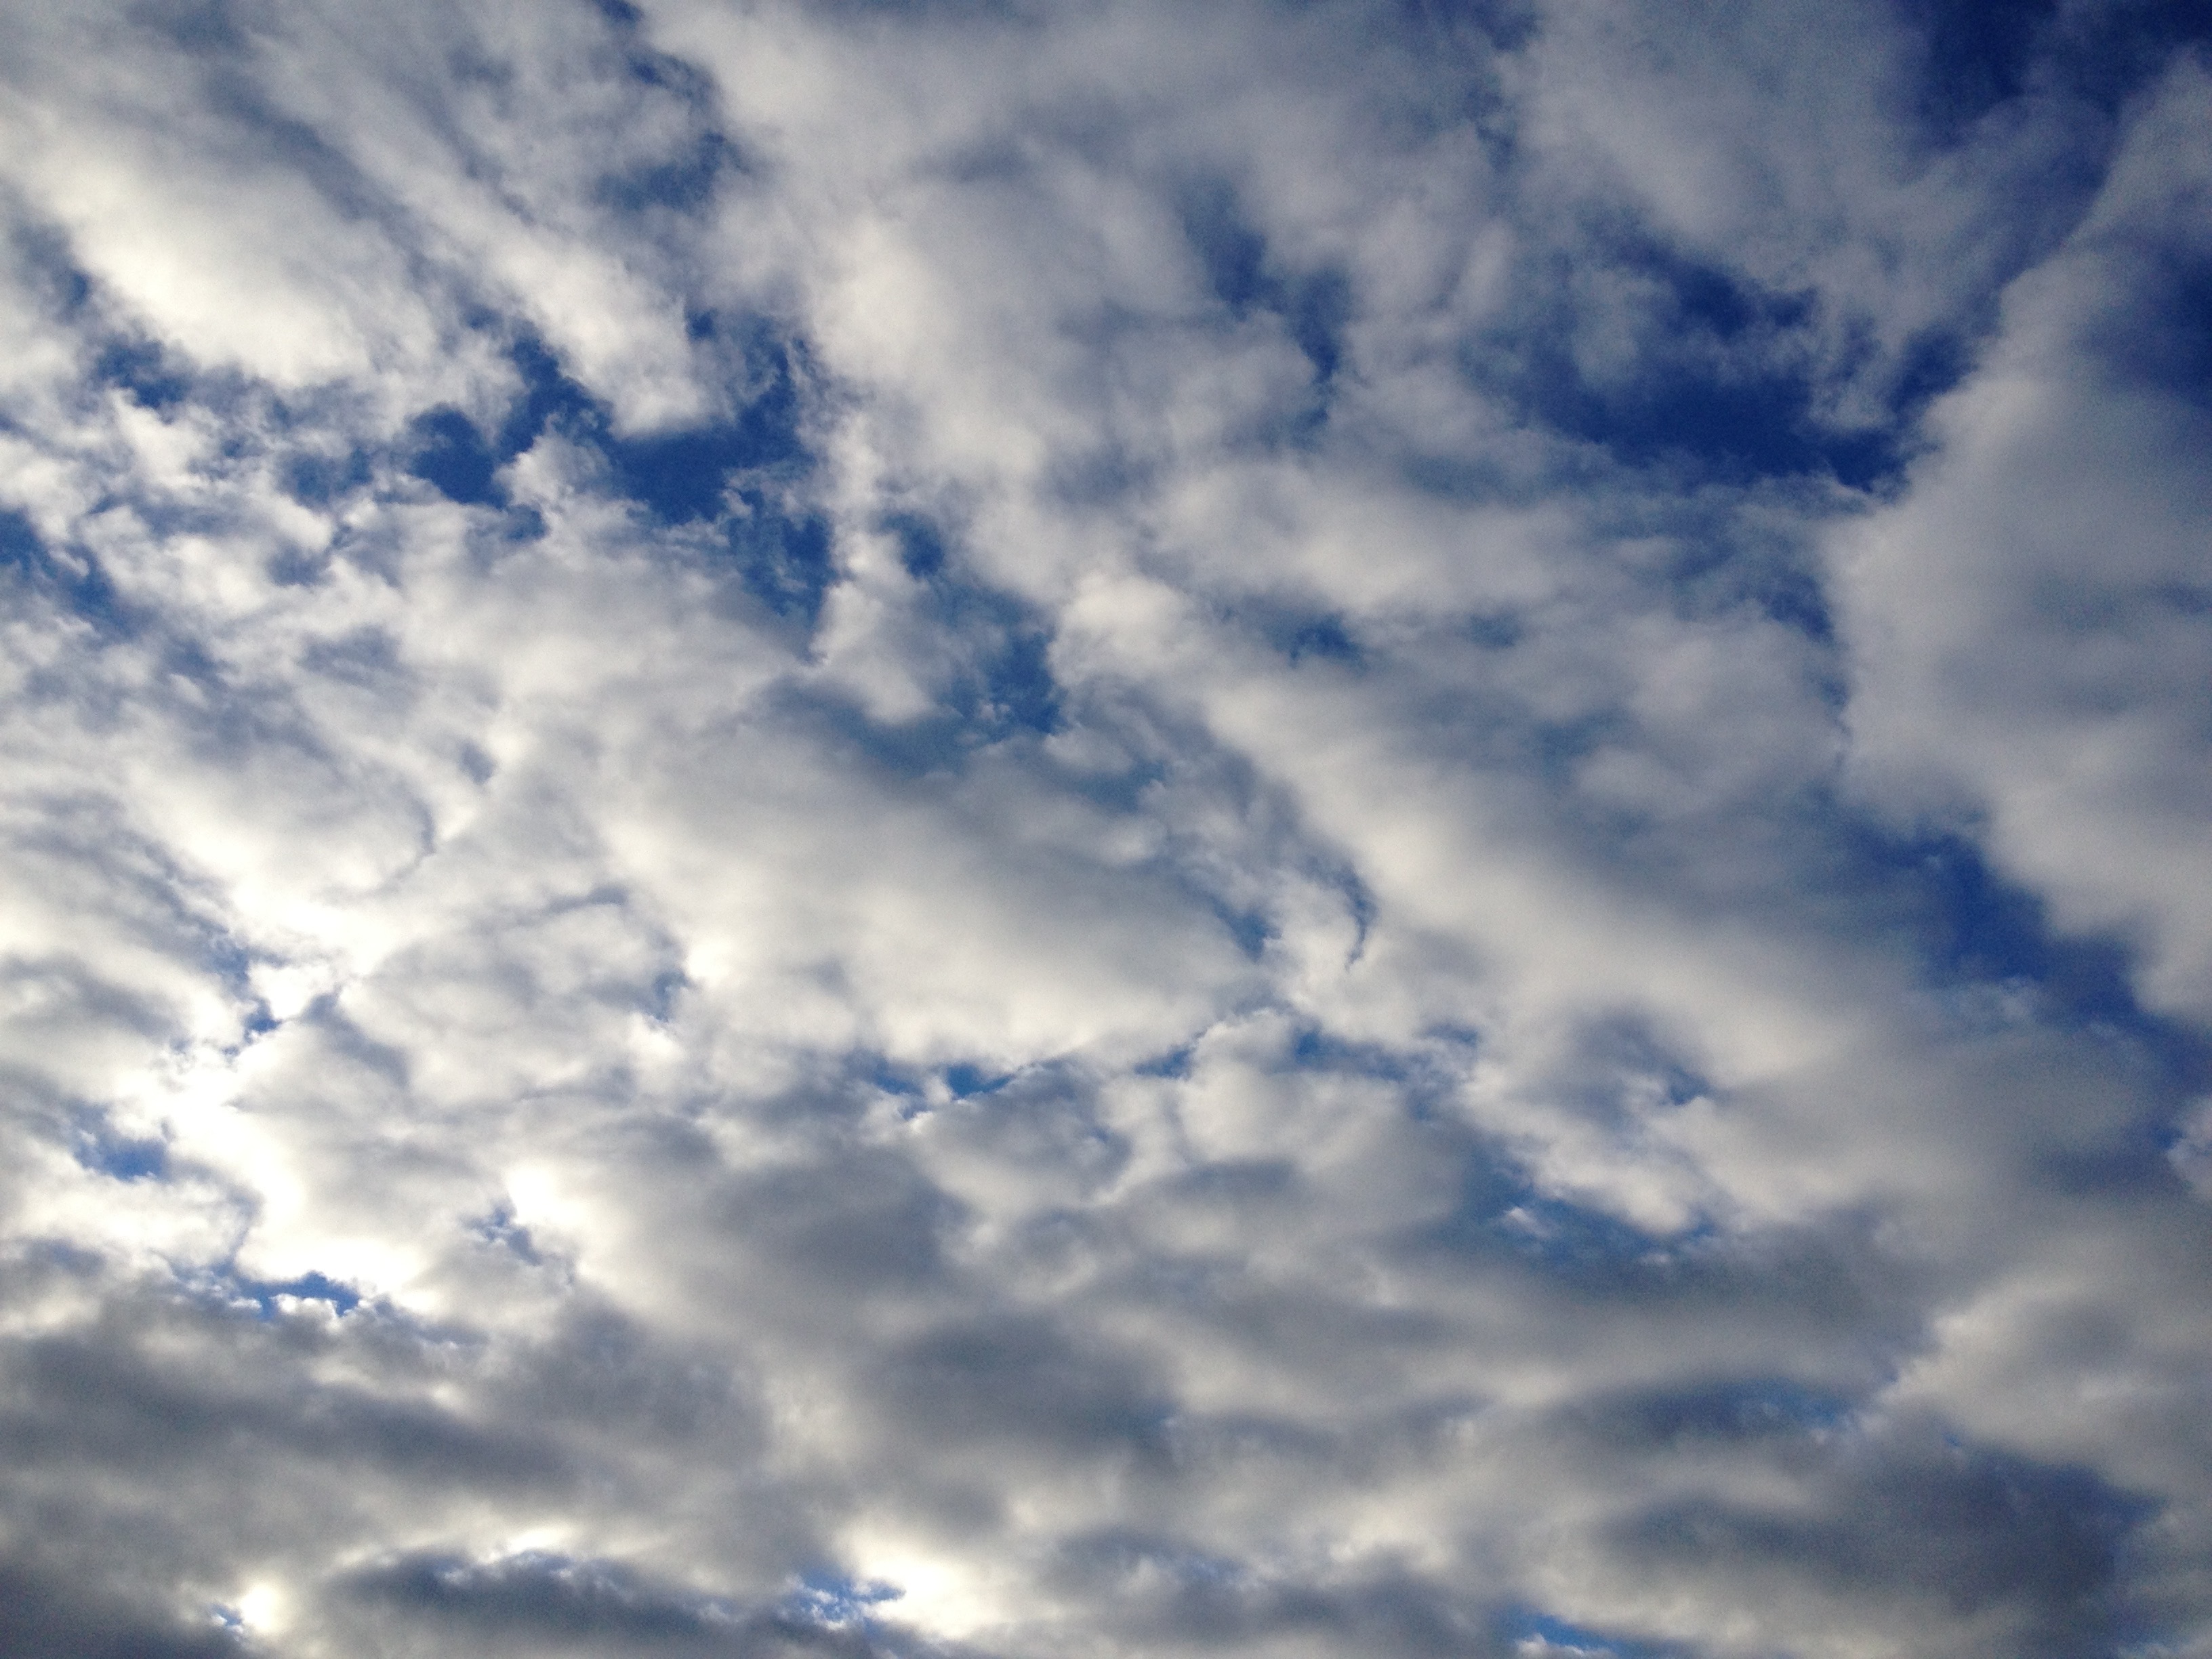
cloud, sky, white, sunlight, atmosphere, daytime, cumulus, blue, sunny, clouds, bright, meteorological phenomenon, atmosphere of earth